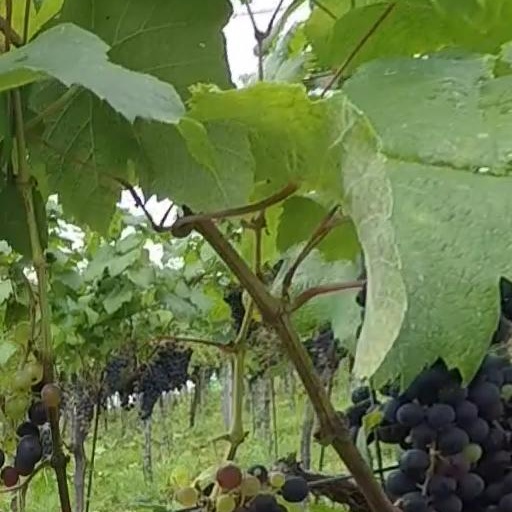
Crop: grape